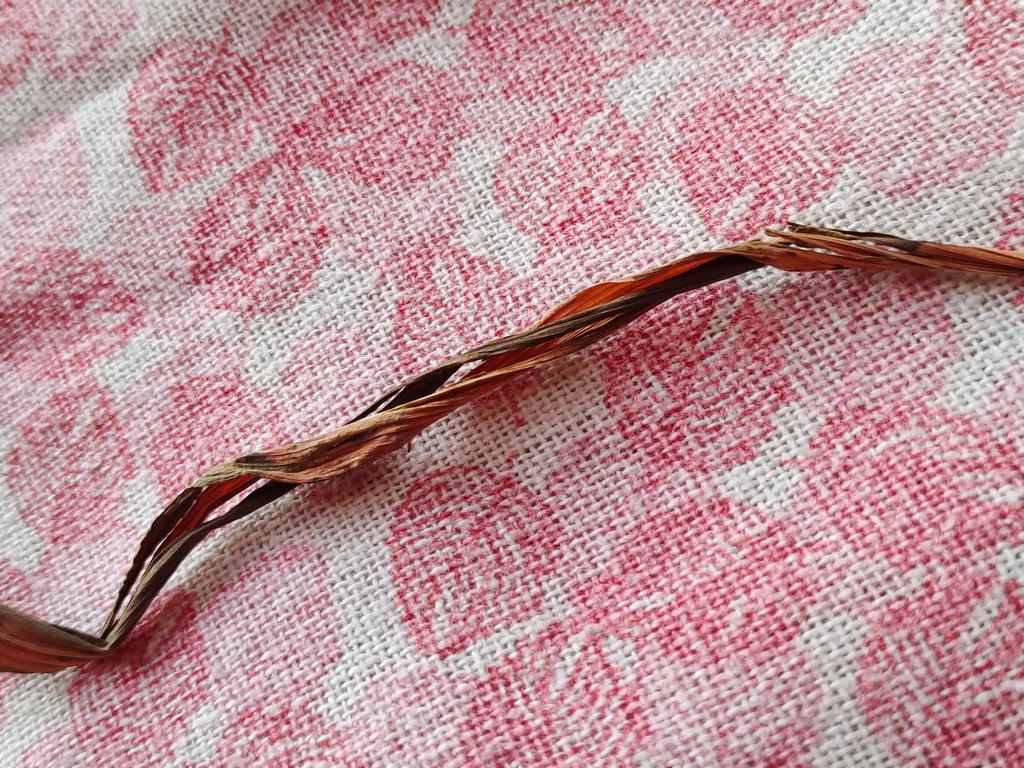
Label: Dried